Sivan Klein

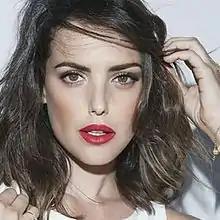
Klein, 2016

Sivan Sarah Klein (born ) is an Israeli model and beauty pageant titleholder who represented her country at the Miss Universe 2003 pageant in Panama City, Panama after she was crowned Miss Israel 2003. She is a television and radio host.